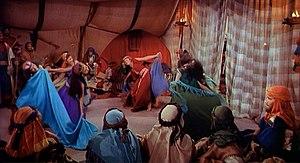
Joann Ratner — née le 15 juillet 1931 à Chicago — est une actrice et directrice de casting américaine, connue sous le nom de scène de Joanna Merlin.